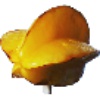
Label: Carambula 1